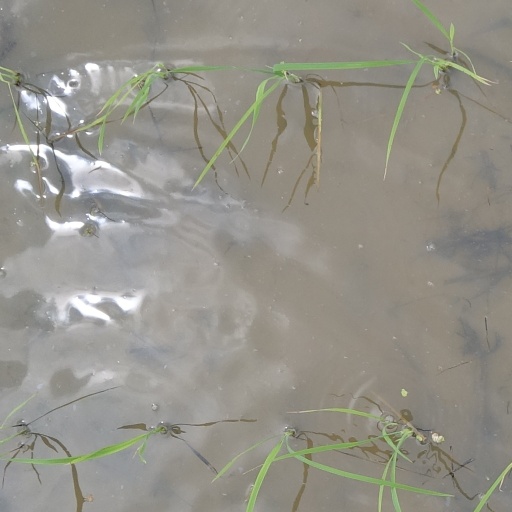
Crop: rice